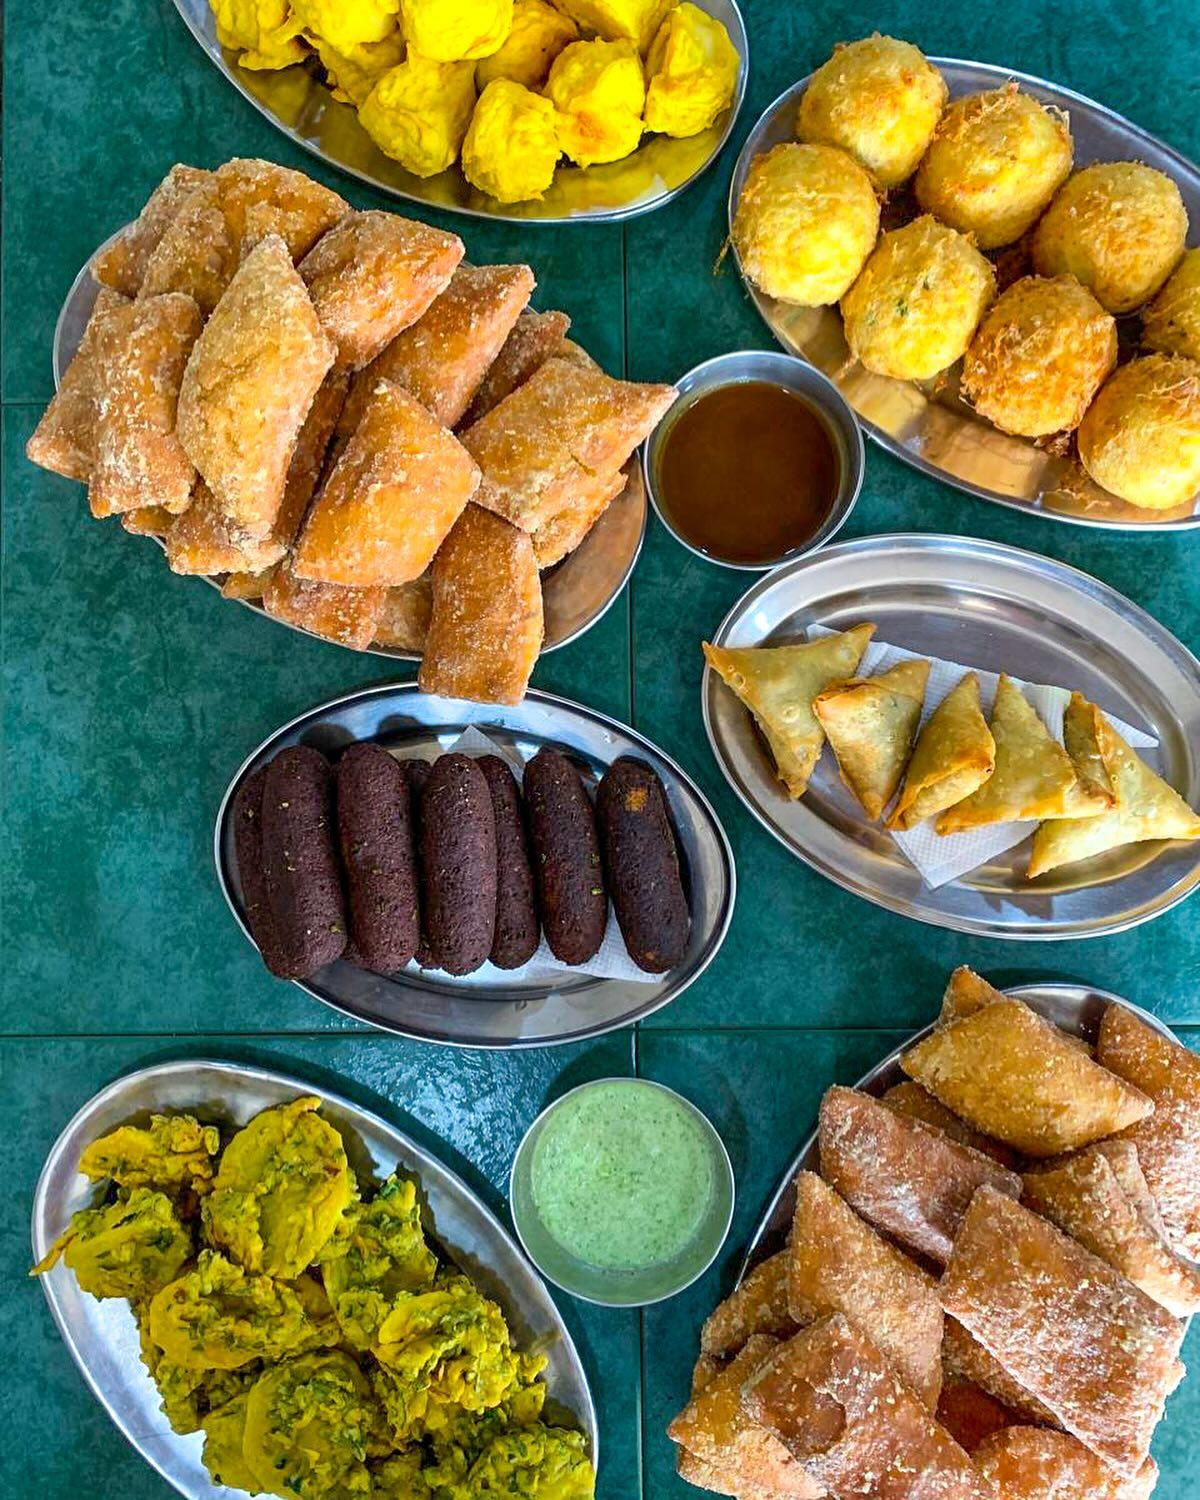
Sinia saba yenye vyakula mbali mbali kama vile viazi karai, mahamri, samosa, bajia, mchuzi wa ukwaju.